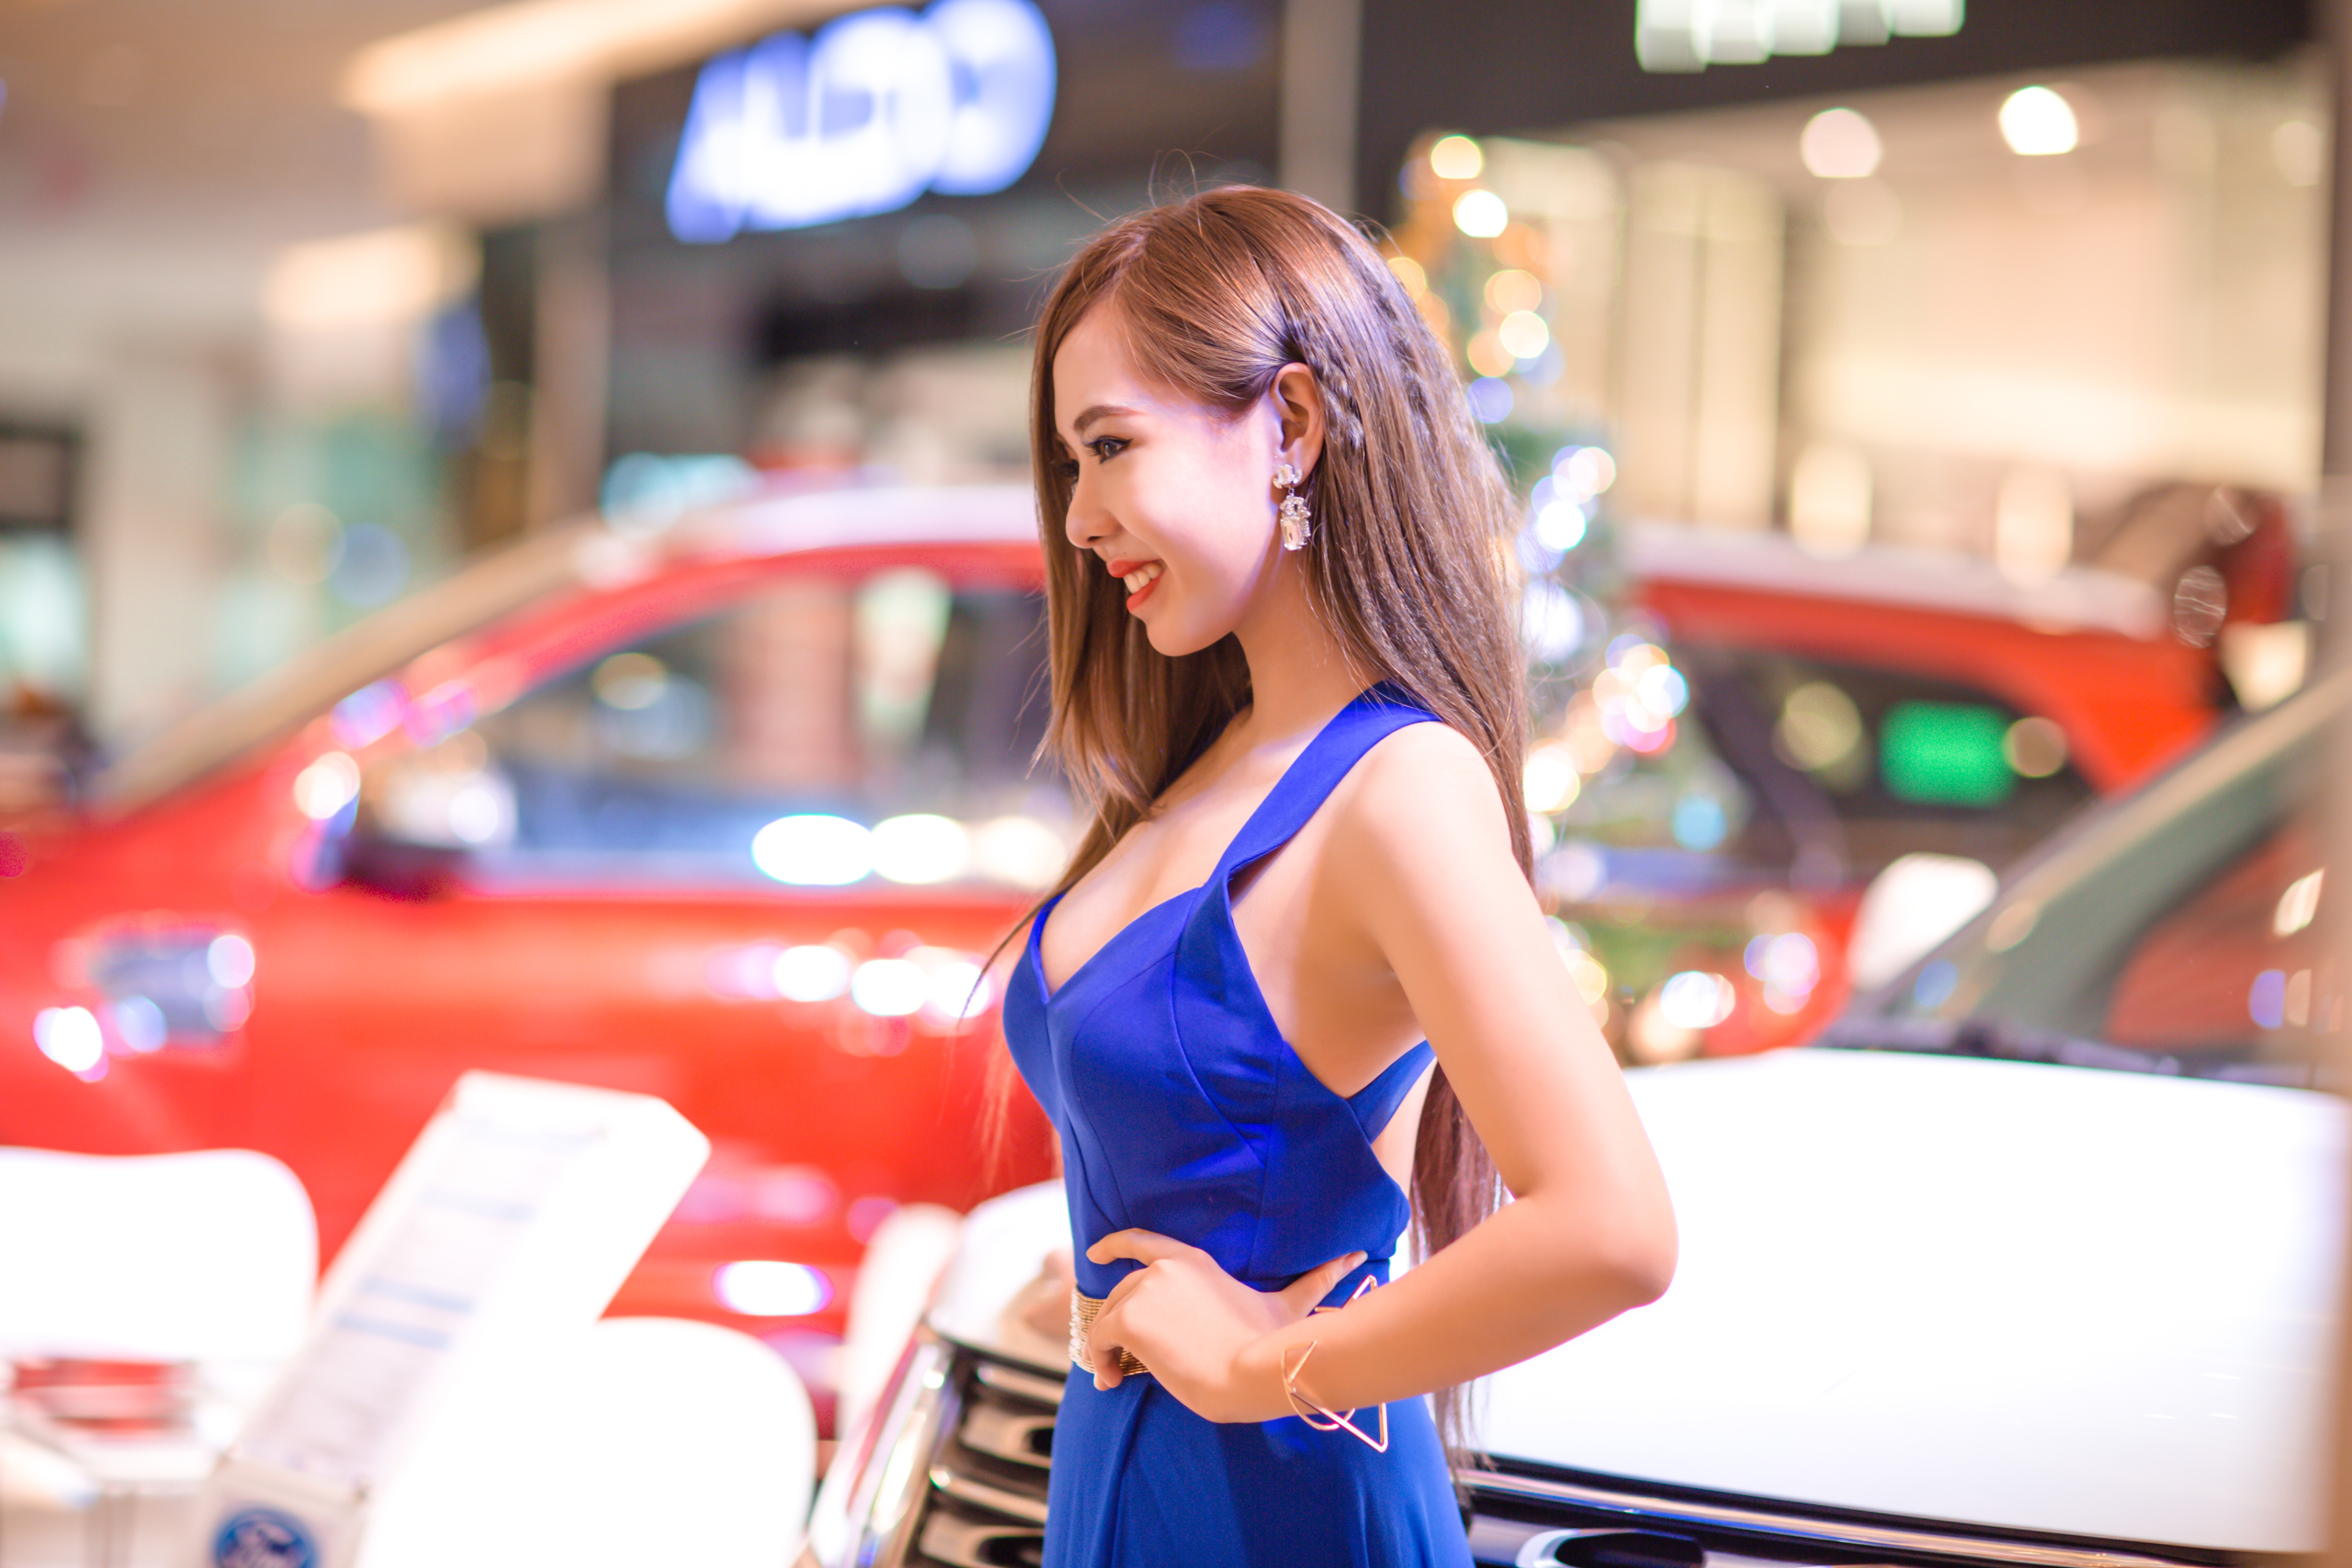
girl, woman, car, female, model, young, vehicle, fashion, clothing, shopping, lady, beauty, costume, showgirl, auto show, fashion model, fashion models